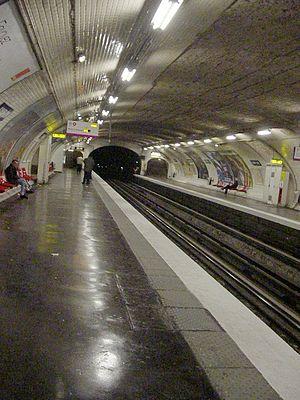
Simplon est une station de la ligne 4 du métro de Paris, située dans le 18ᵉ arrondissement de Paris.
La liste des stations du métro de Paris propose un aperçu des stations actuellement en service, fermées ou autres, du métro de Paris, en France. Le métro a ouvert en 1900 et comprend 302 stations et 383 points d'arrêt, depuis le 23 mars 2013. Les stations fermées ne sont pas comptées dans le total.